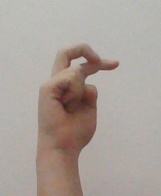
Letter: zay